BearCity

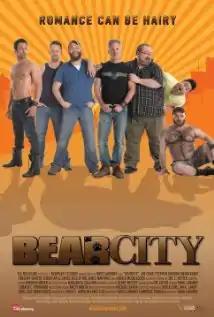

BearCity is a 2010 American gay-themed comedy-drama film directed by Doug Langway, and written by Langway and Lawrence Ferber. It stars Joe Conti as a young gay man in the "twink" category who fantasizes about larger, hairier men known as "bears", and his search to find the perfect man.